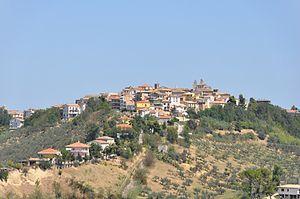
Pianella est une commune de la province de Pescara dans la région Abruzzes en Italie.